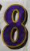
Number: 8